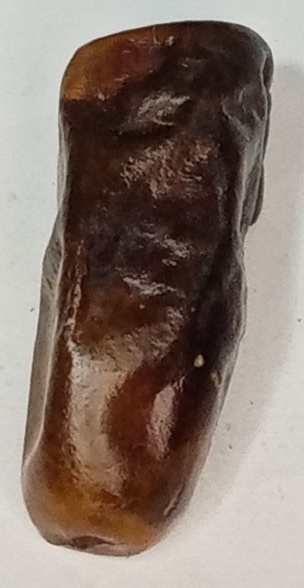
Variety: gajar
Size: small
Grade: grade-2